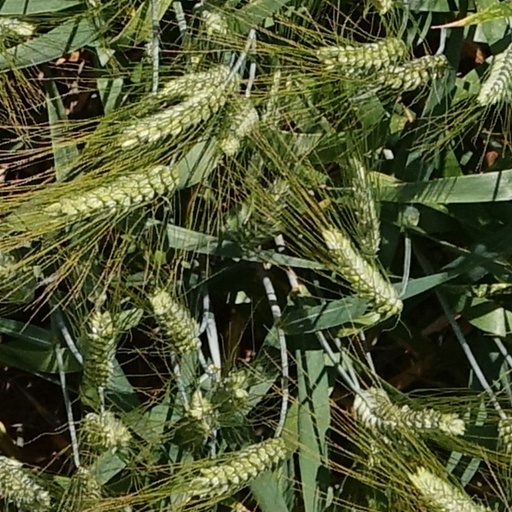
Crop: wheat